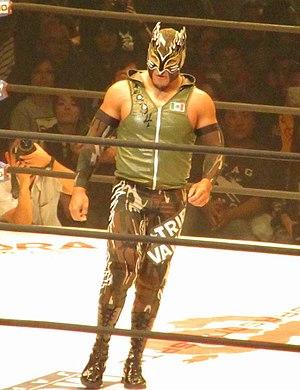
Flamita est un catcheur mexicain au nom inconnu qui est actuellement sous contrat avec la Dragon Gate.